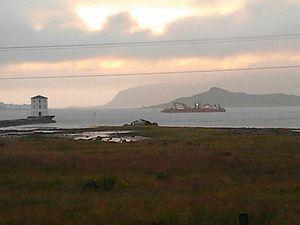
Le phare de Lepsøyrevet est un ancien phare côtier de la commune de Haram, dans le Comté de Møre og Romsdal. Désactivé en 2014, il était géré par l'administration côtière norvégienne.